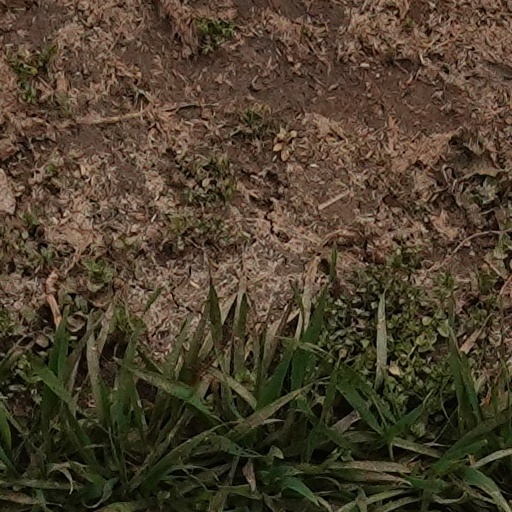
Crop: wheat